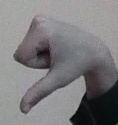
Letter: waw